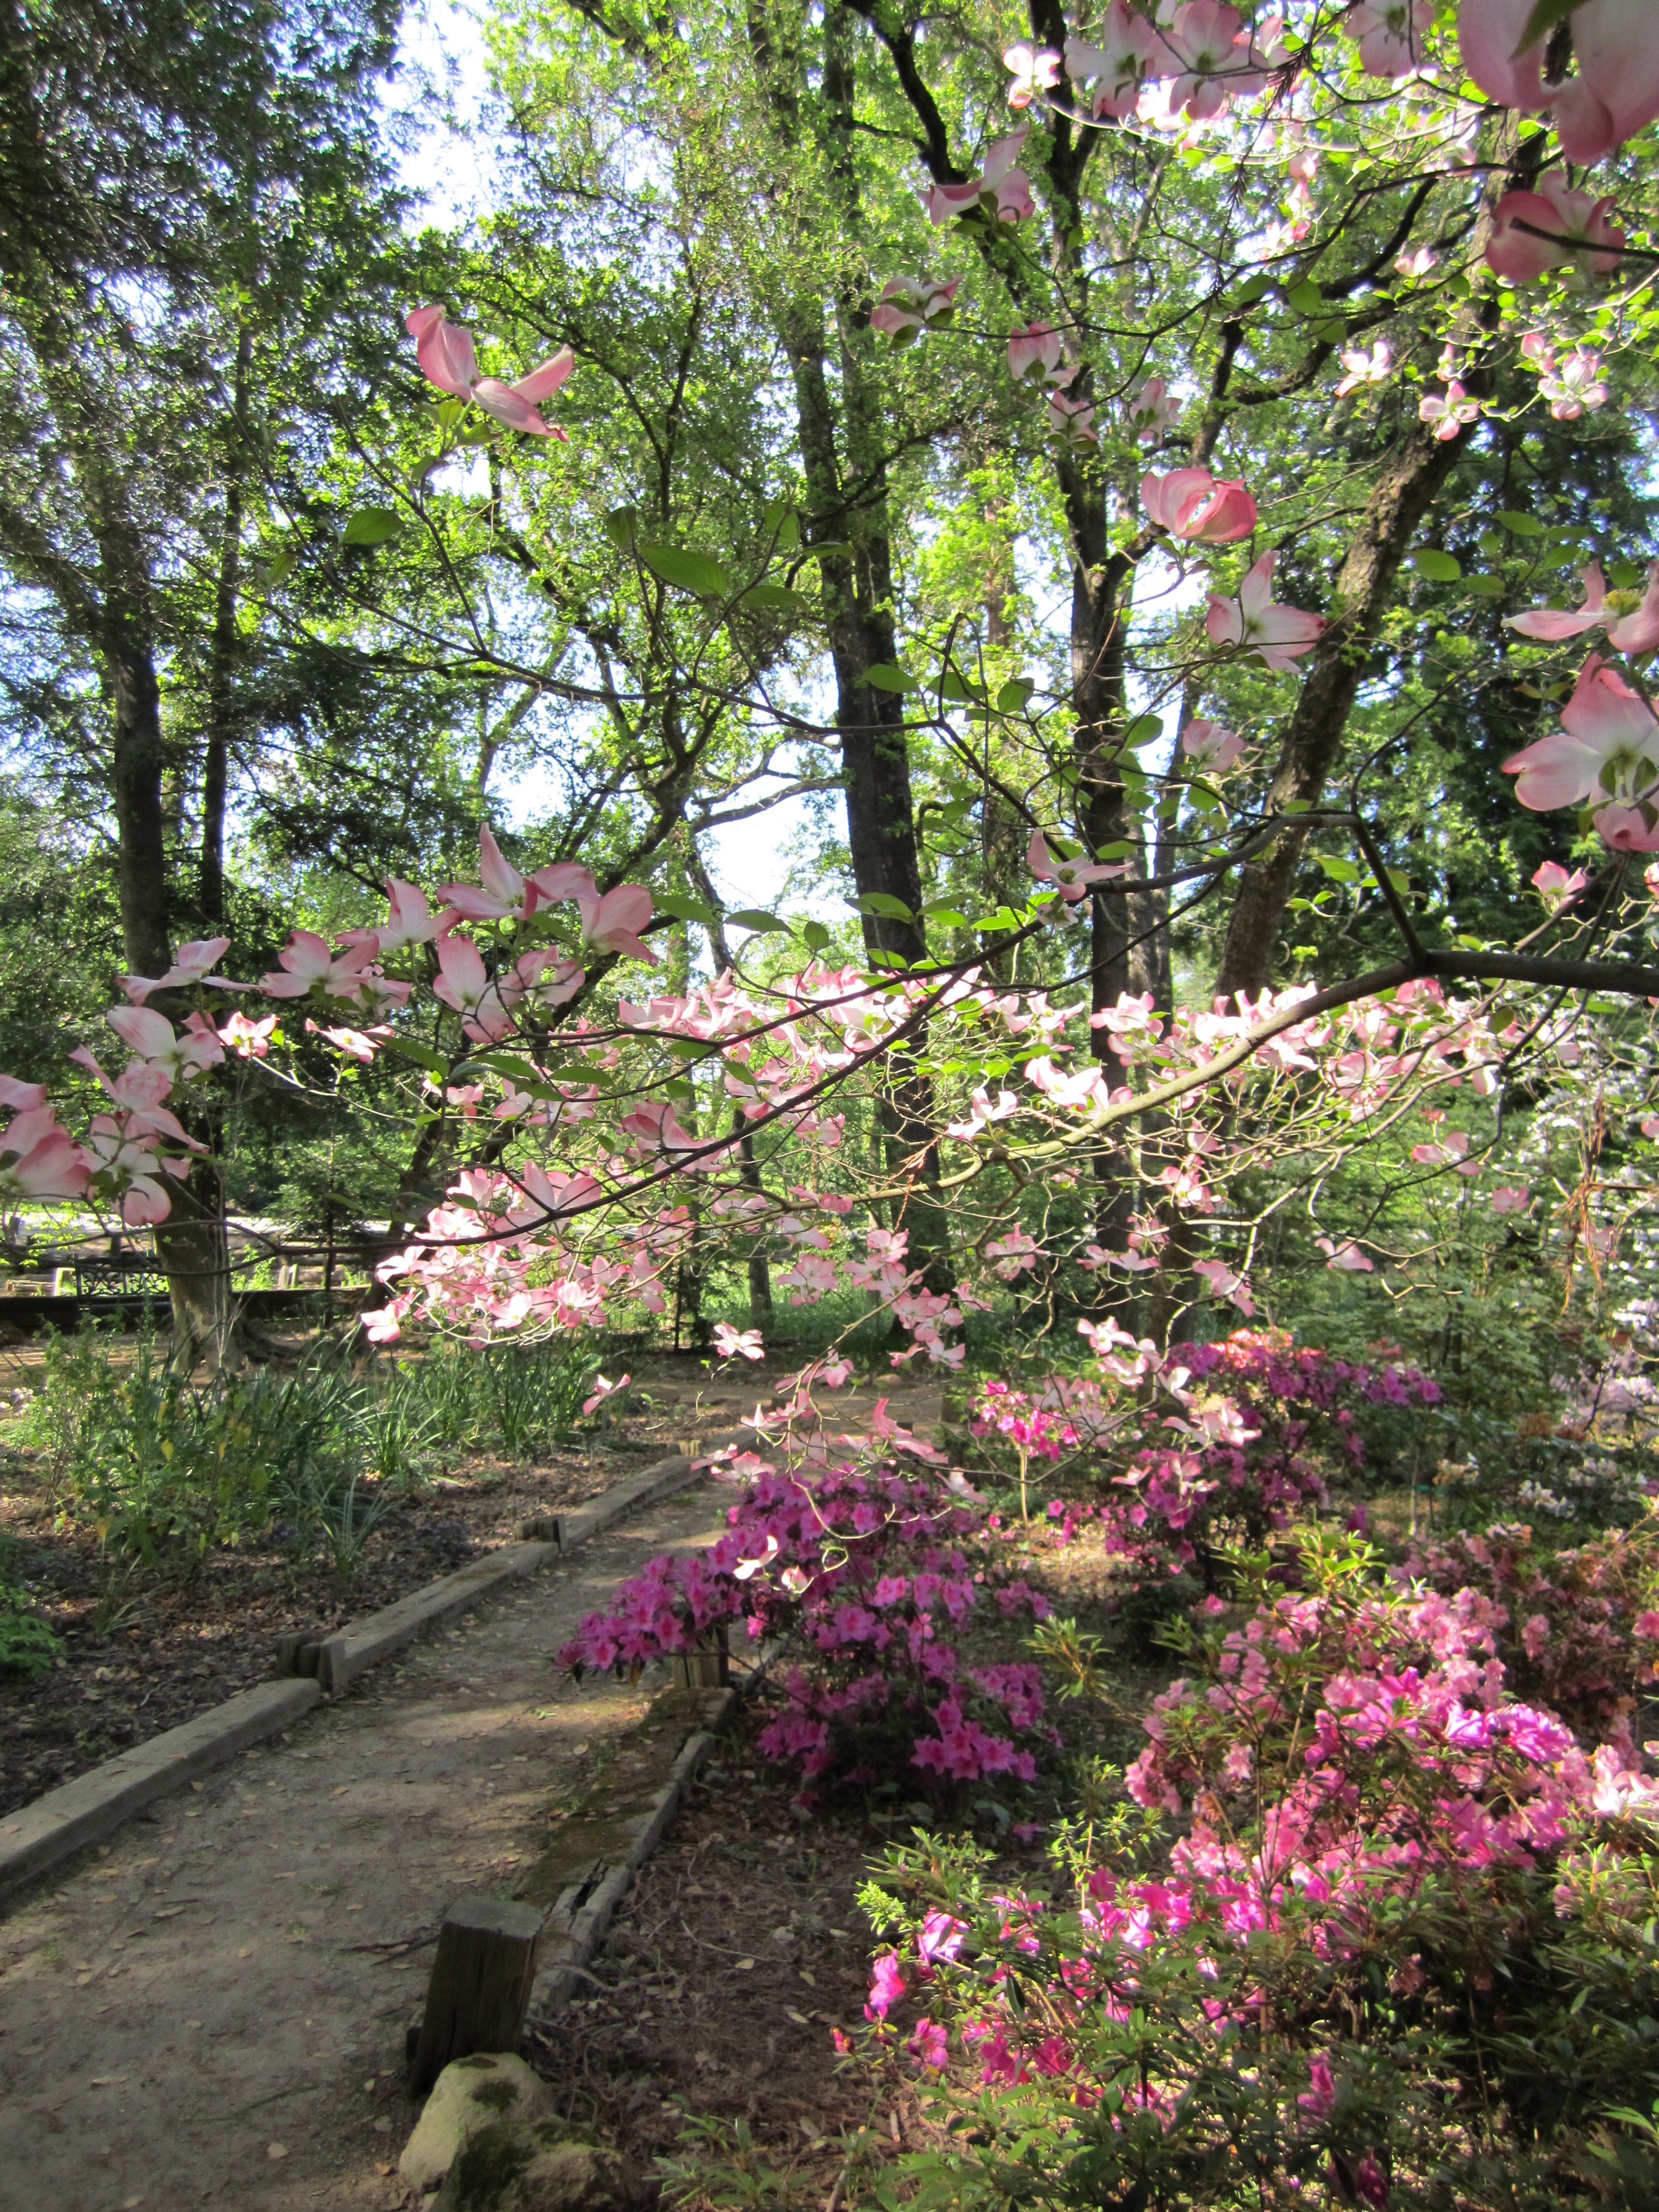
landscape, tree, nature, blossom, plant, flower, spring, park, botany, garden, flora, flowers, shrub, rhododendron, botanical garden, woodland, yard, flowering plant, woody plant, land plant